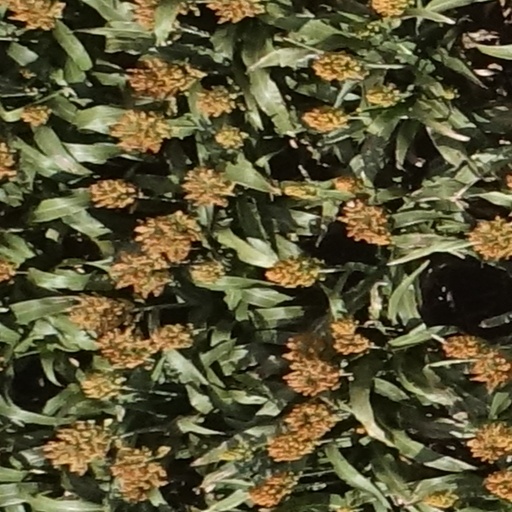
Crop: sorghum